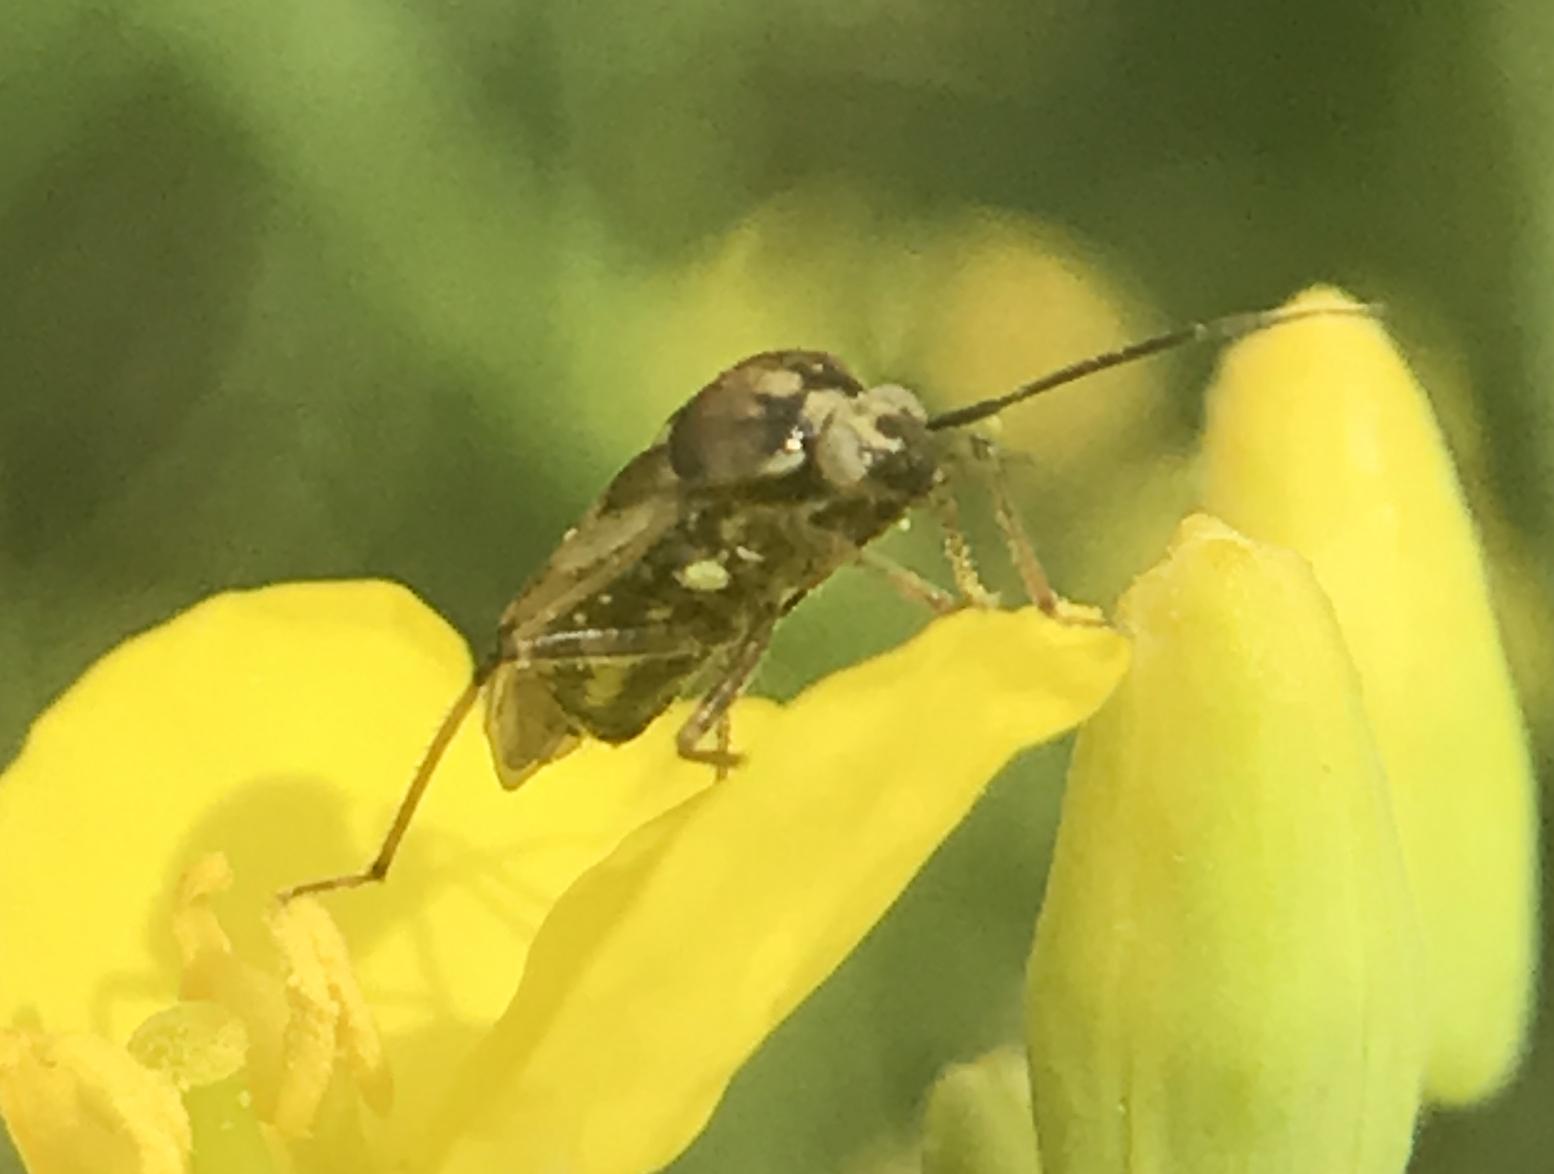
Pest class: lygus_bug